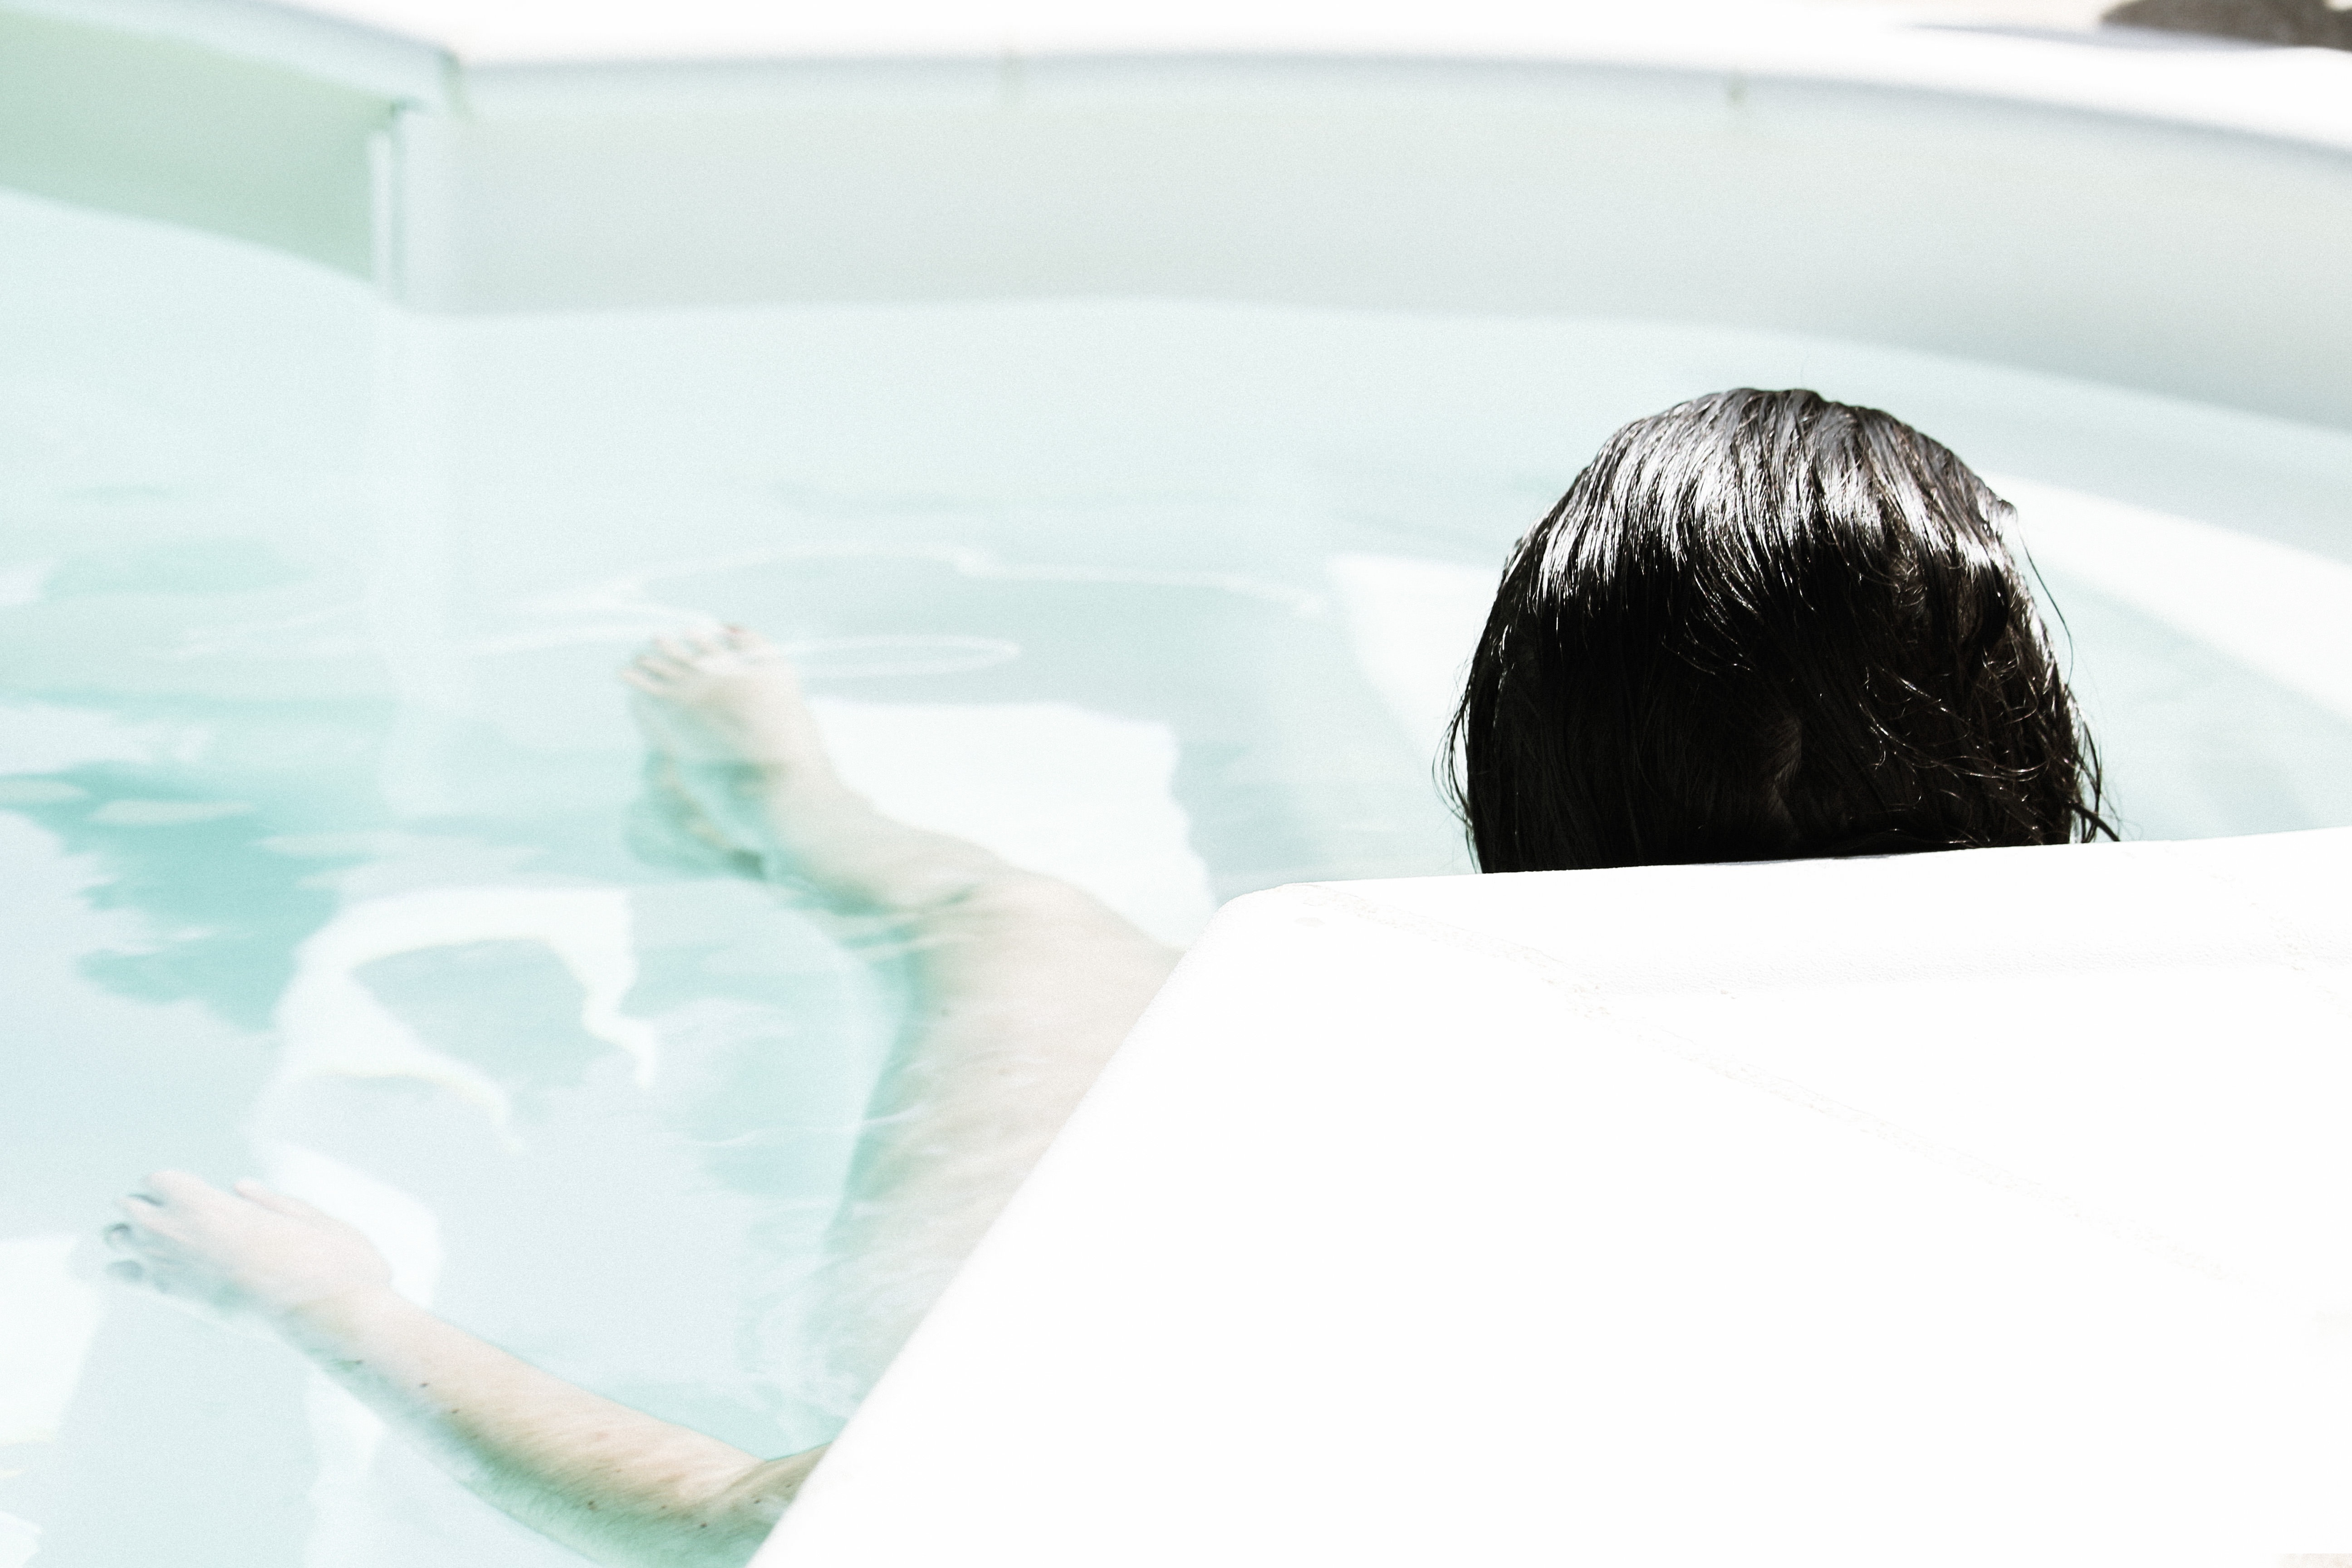
water, blur, woman, reflection, leisure, bathtub, product, indoors, relaxation, bath, adult